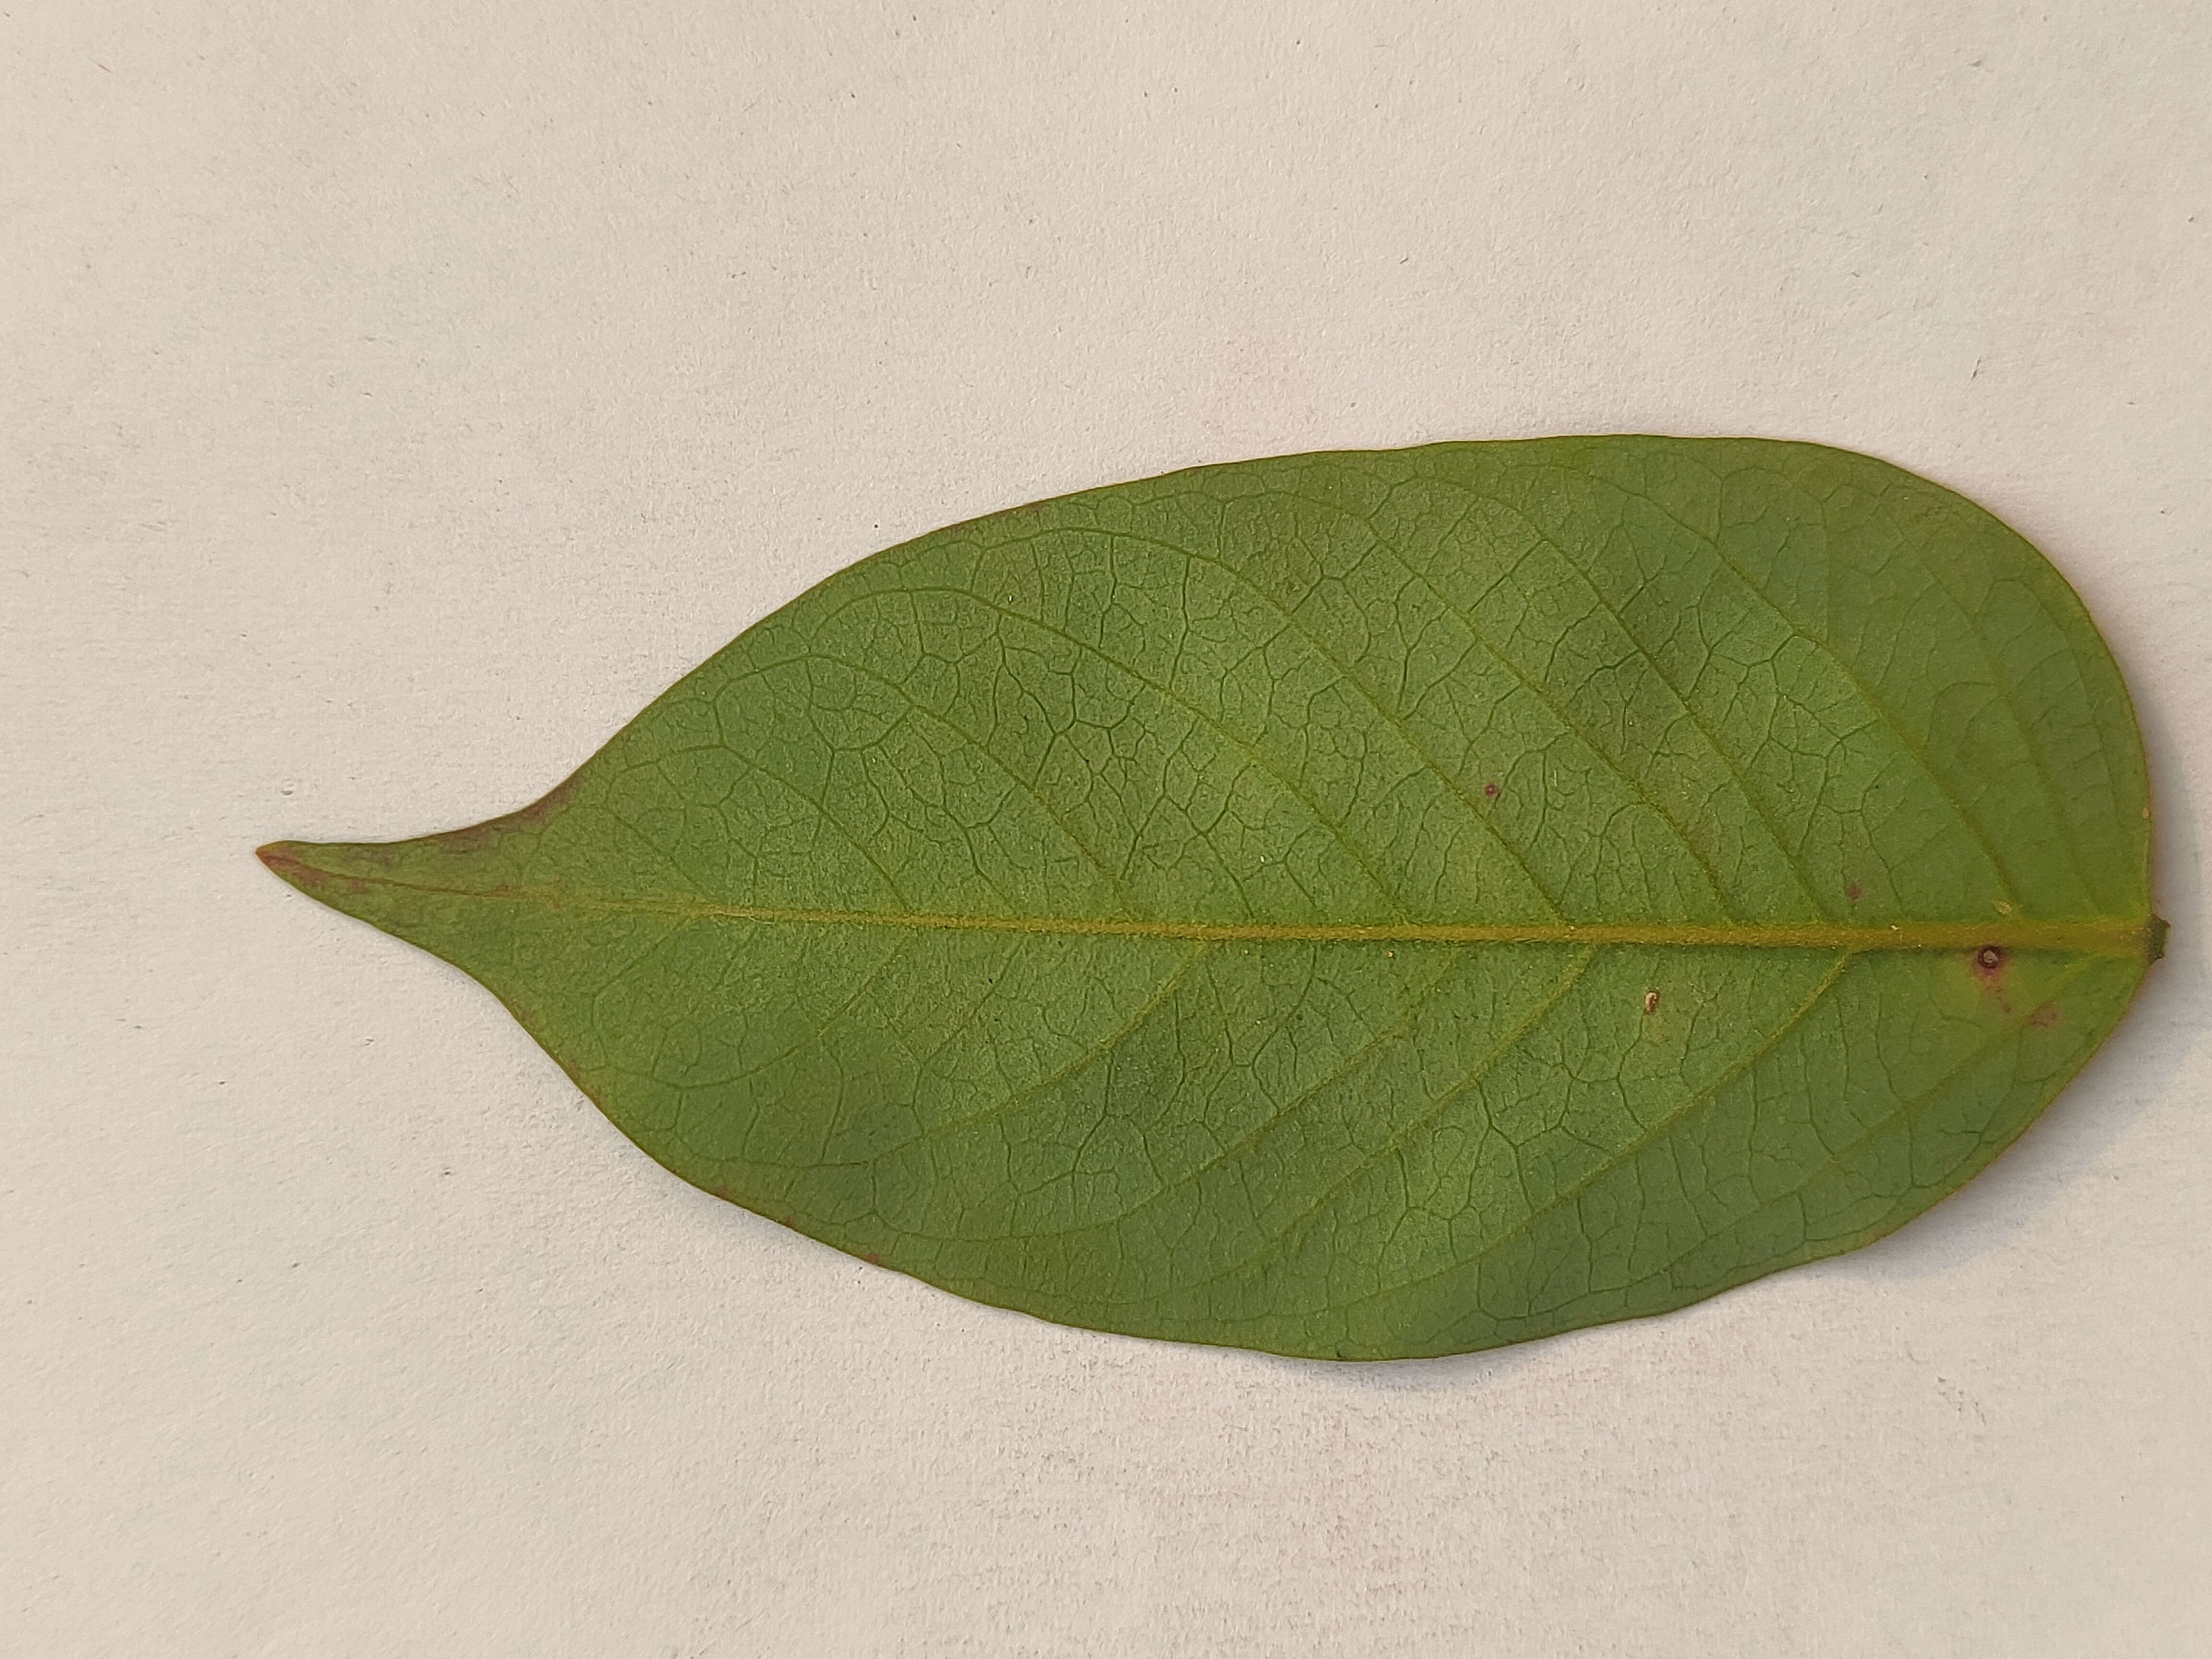
Leaf variety: Star Fruit